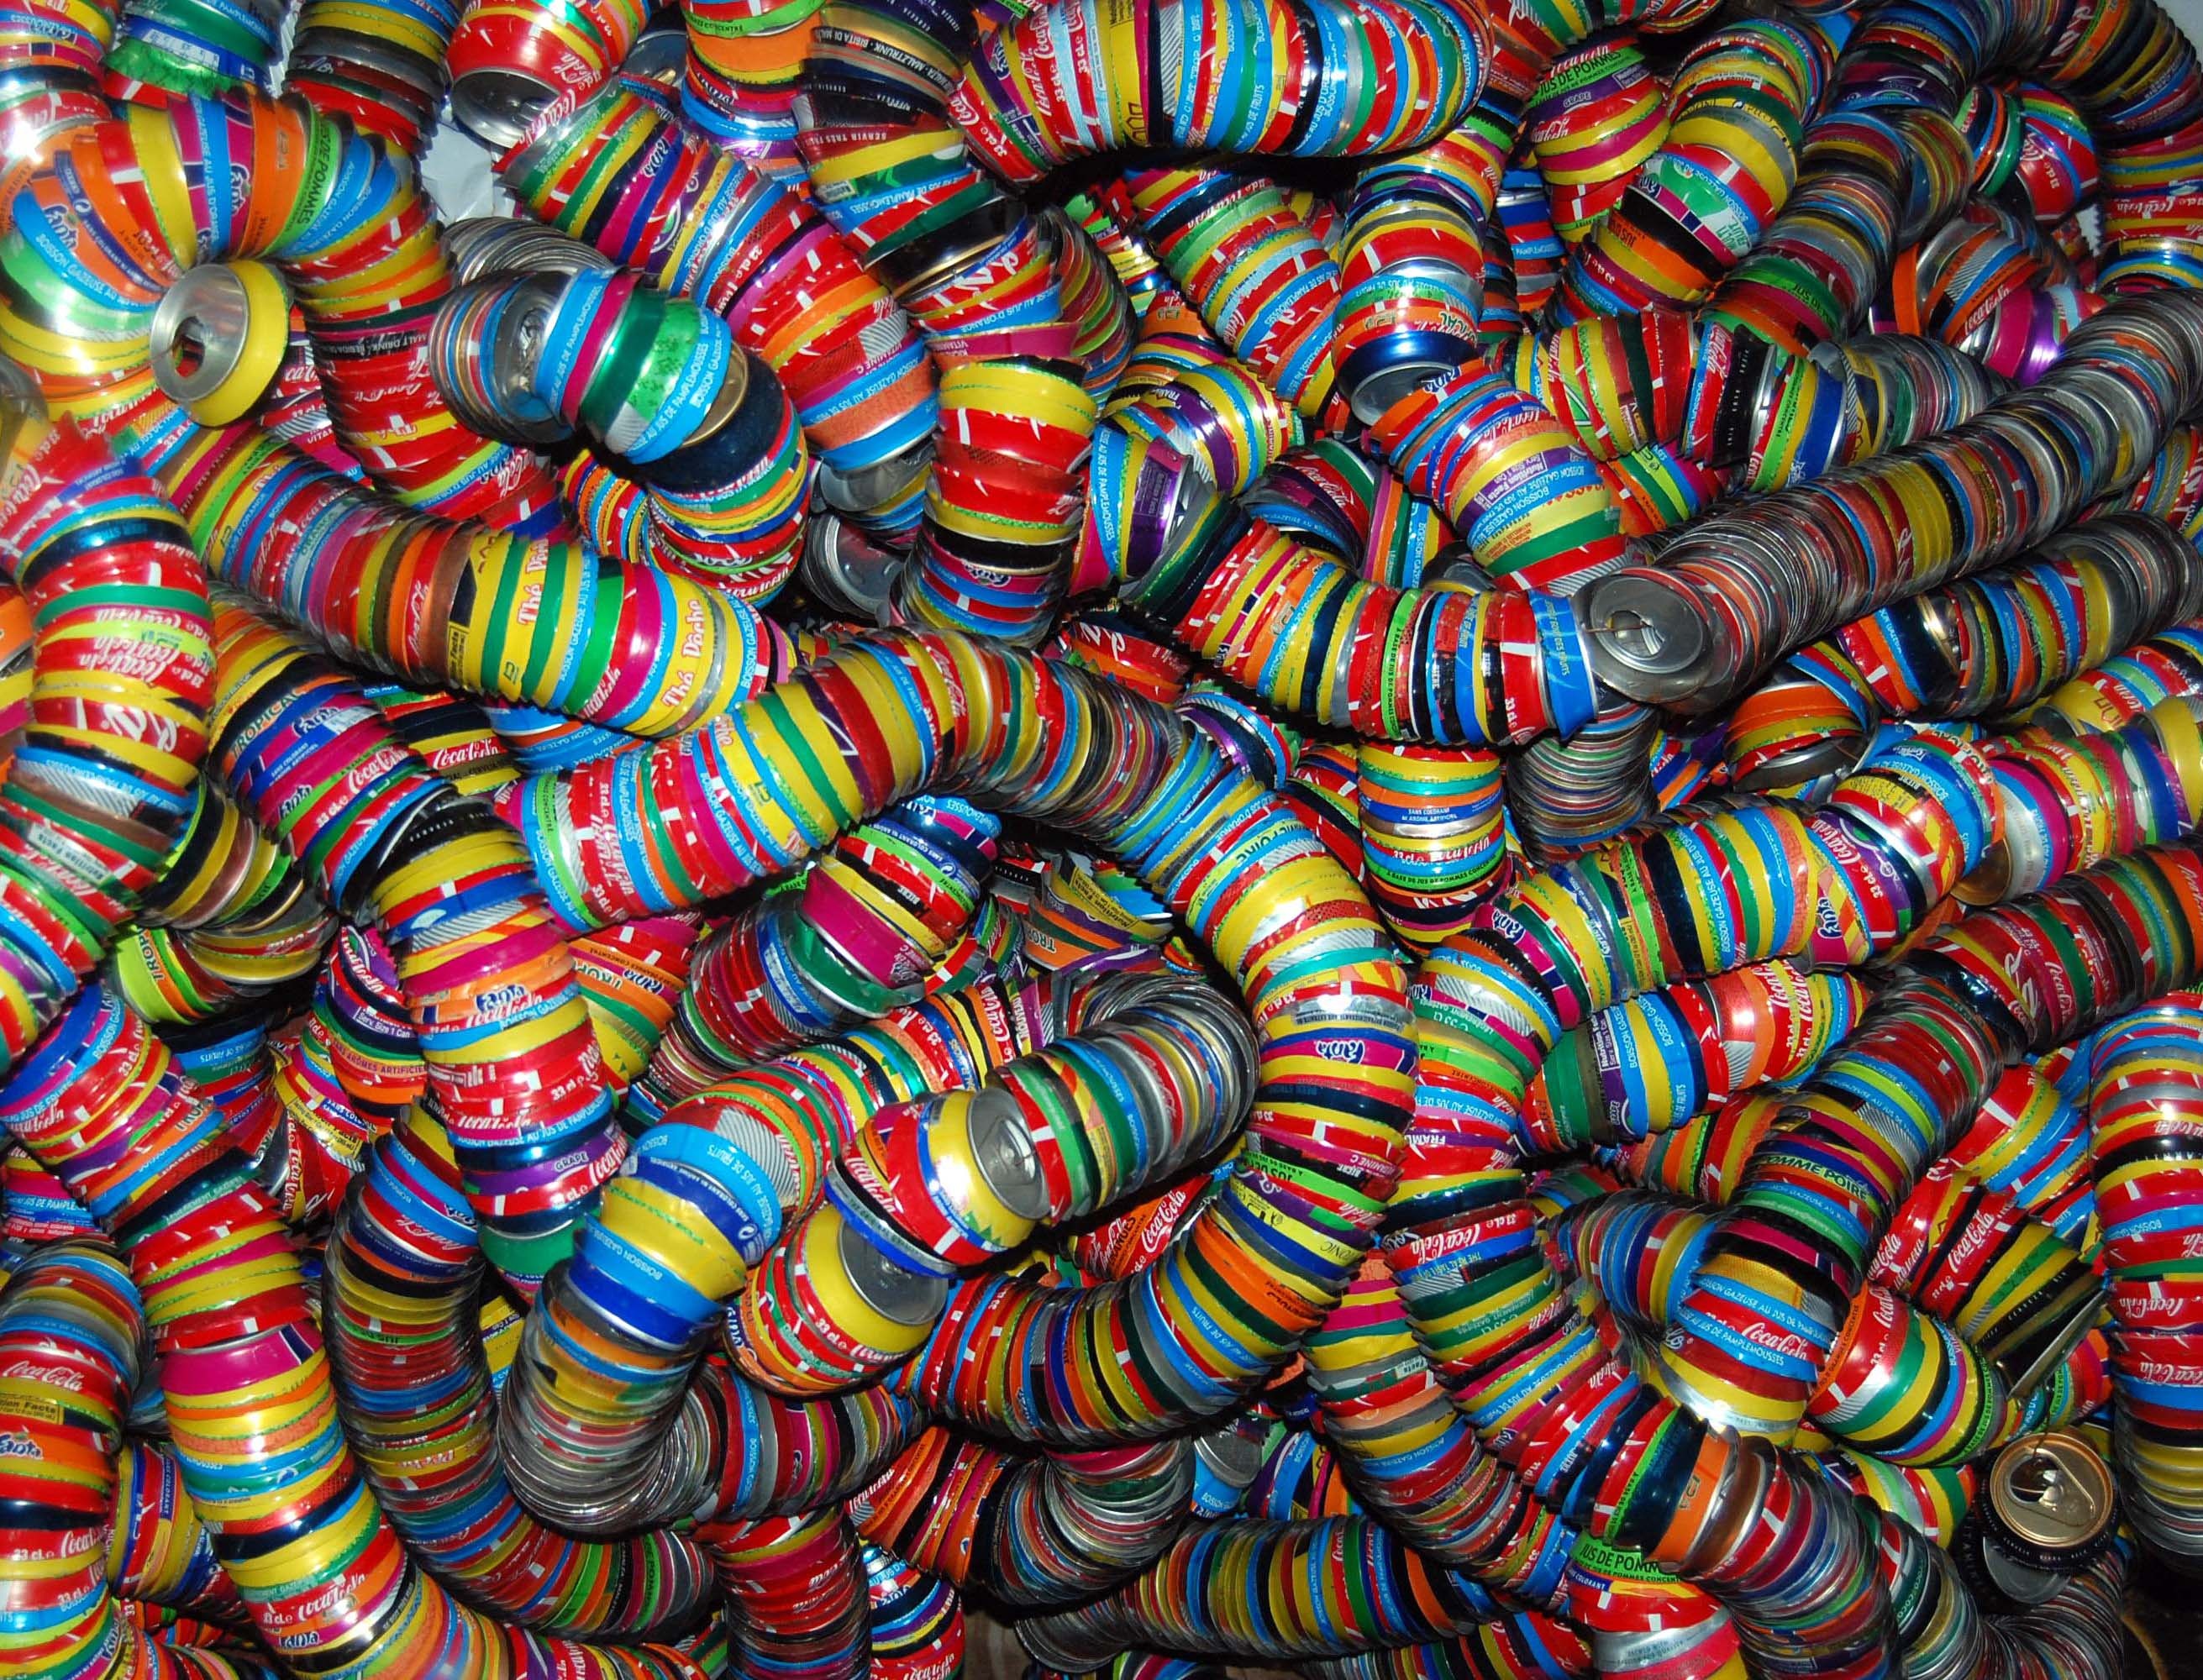
glass, pattern, color, art, design, cans, modern art, psychedelic art, recycled can